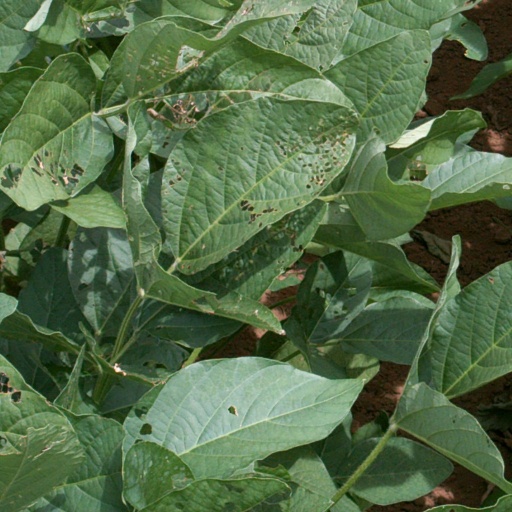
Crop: soybean